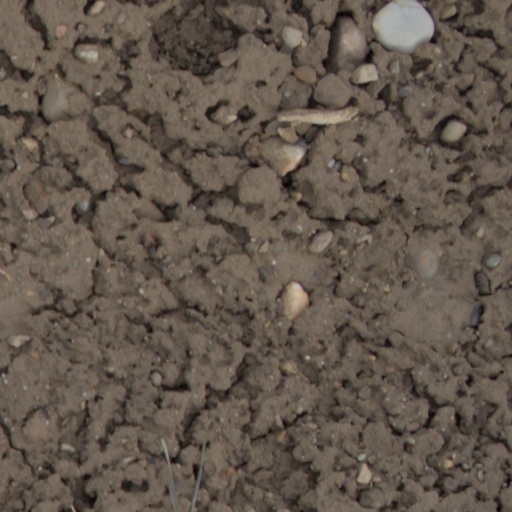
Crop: wheat